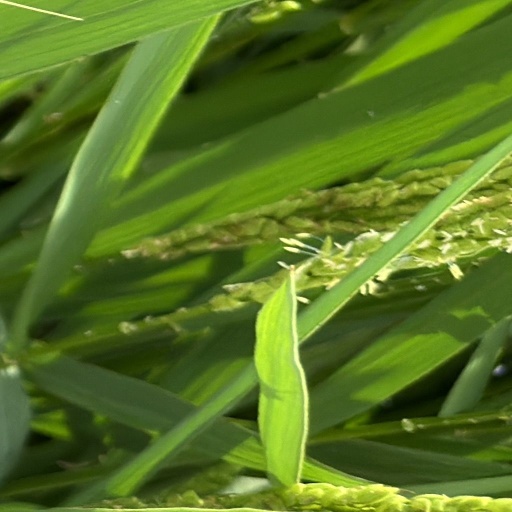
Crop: rice